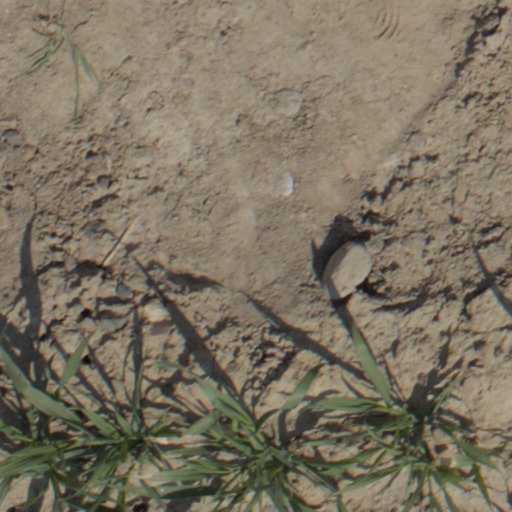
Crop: wheat